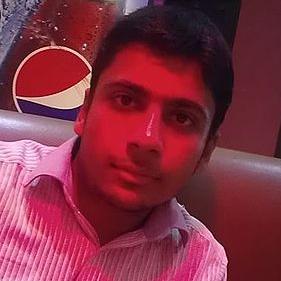
Age: 17